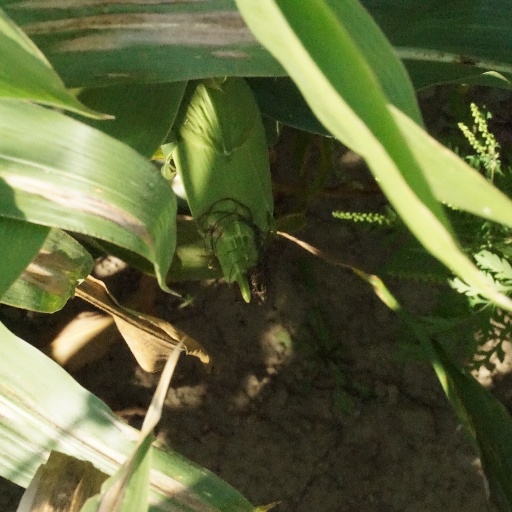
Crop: maize; corn